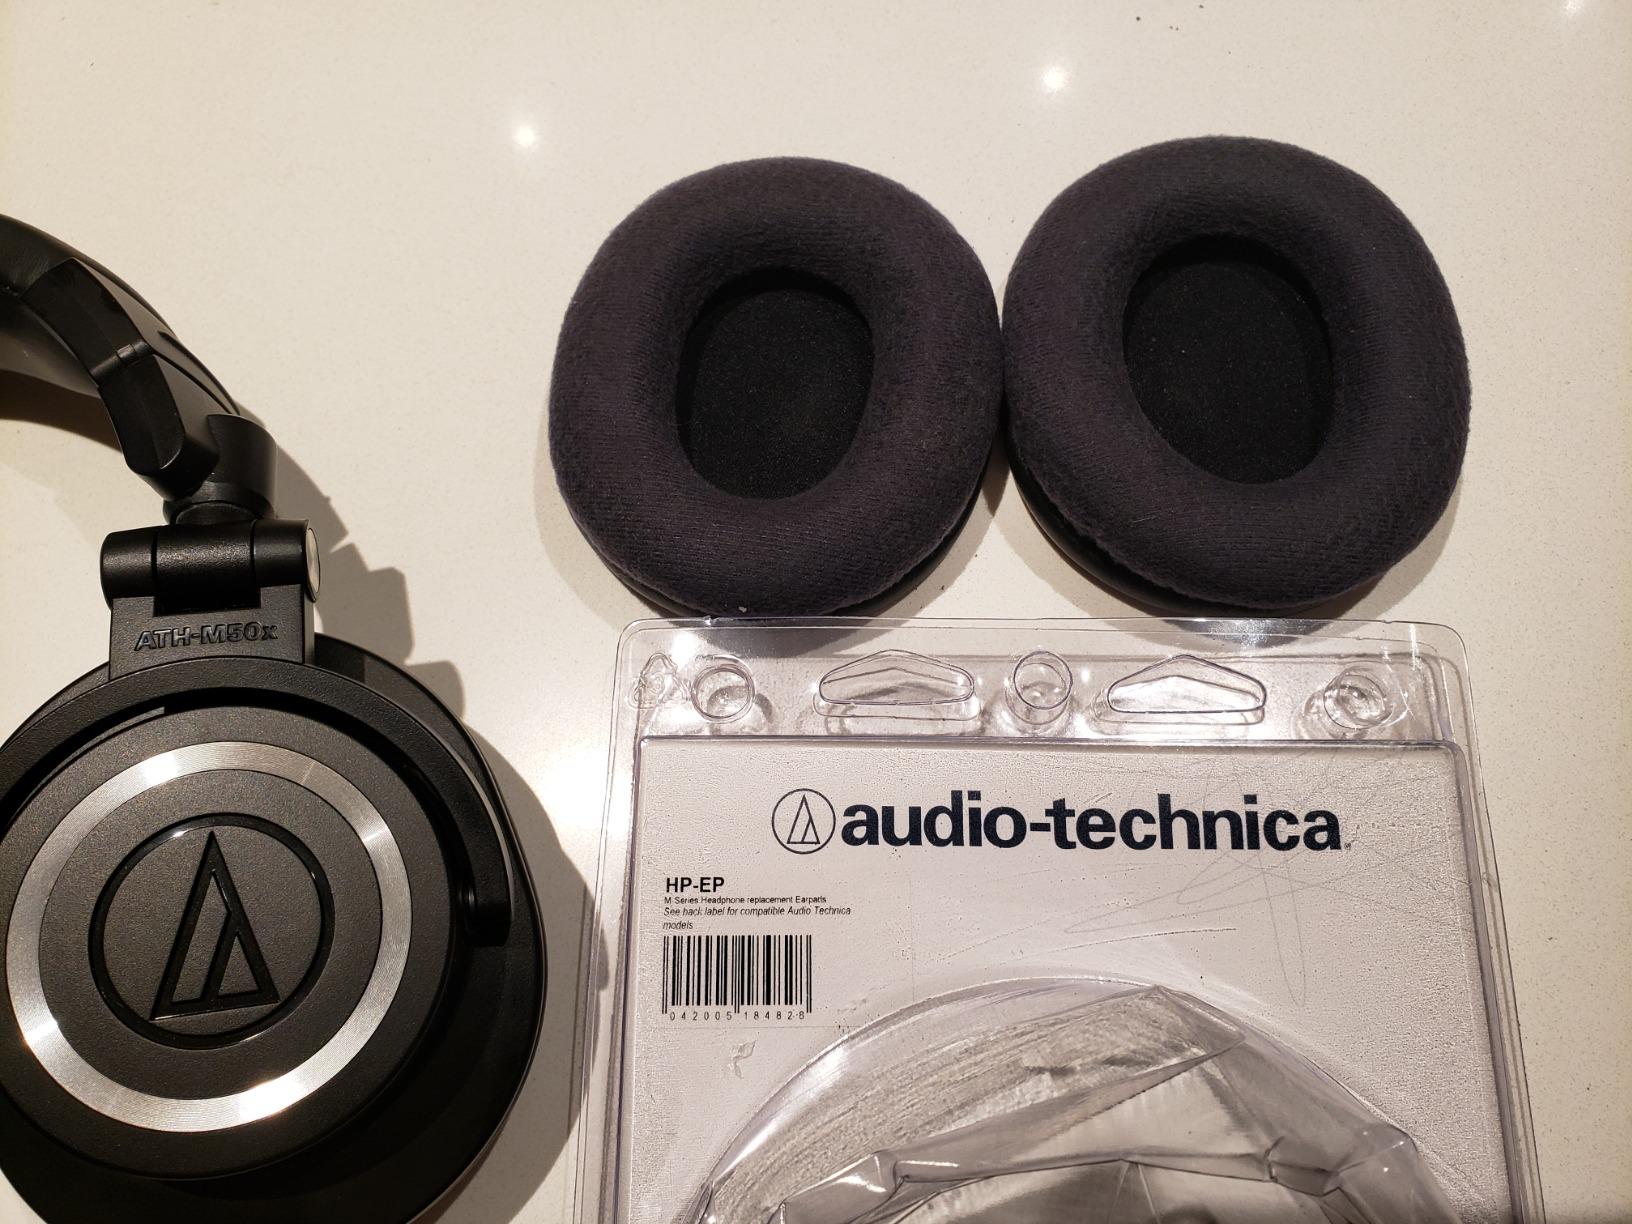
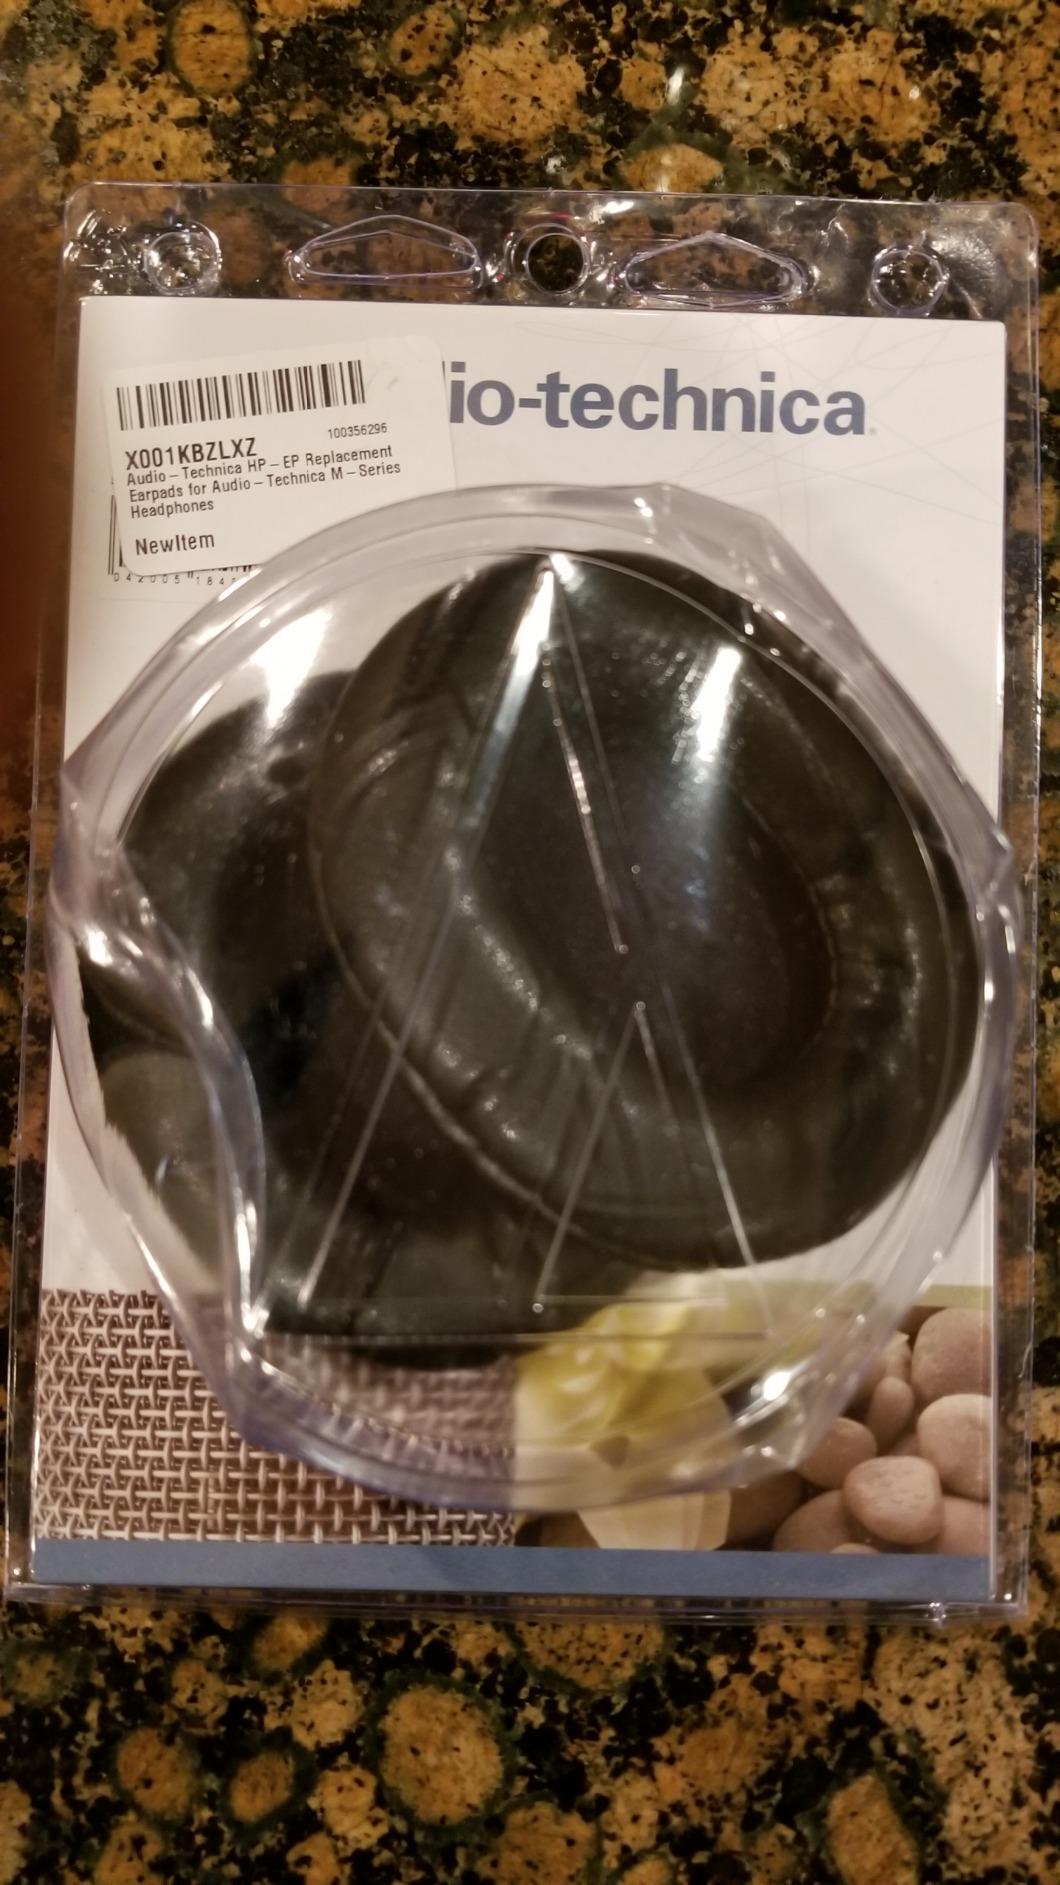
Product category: headphones
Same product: yes